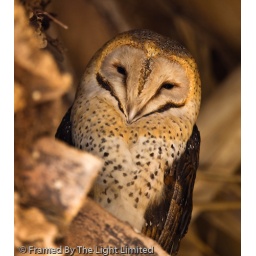
grass owl in palm tree